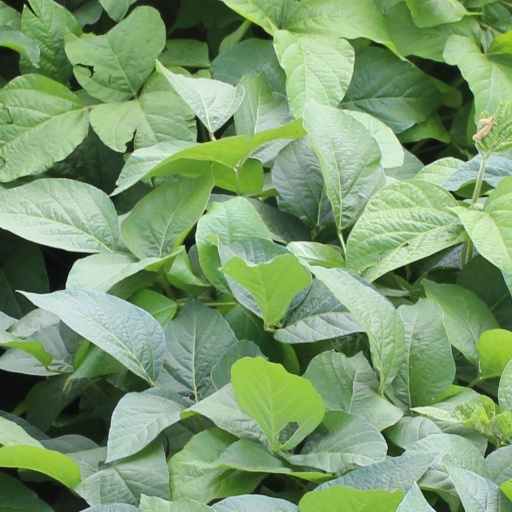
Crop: soybean